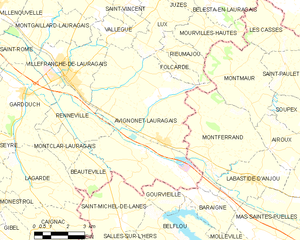
Avignonet-Lauragais est une commune française située dans le département de la Haute-Garonne en région Occitanie.